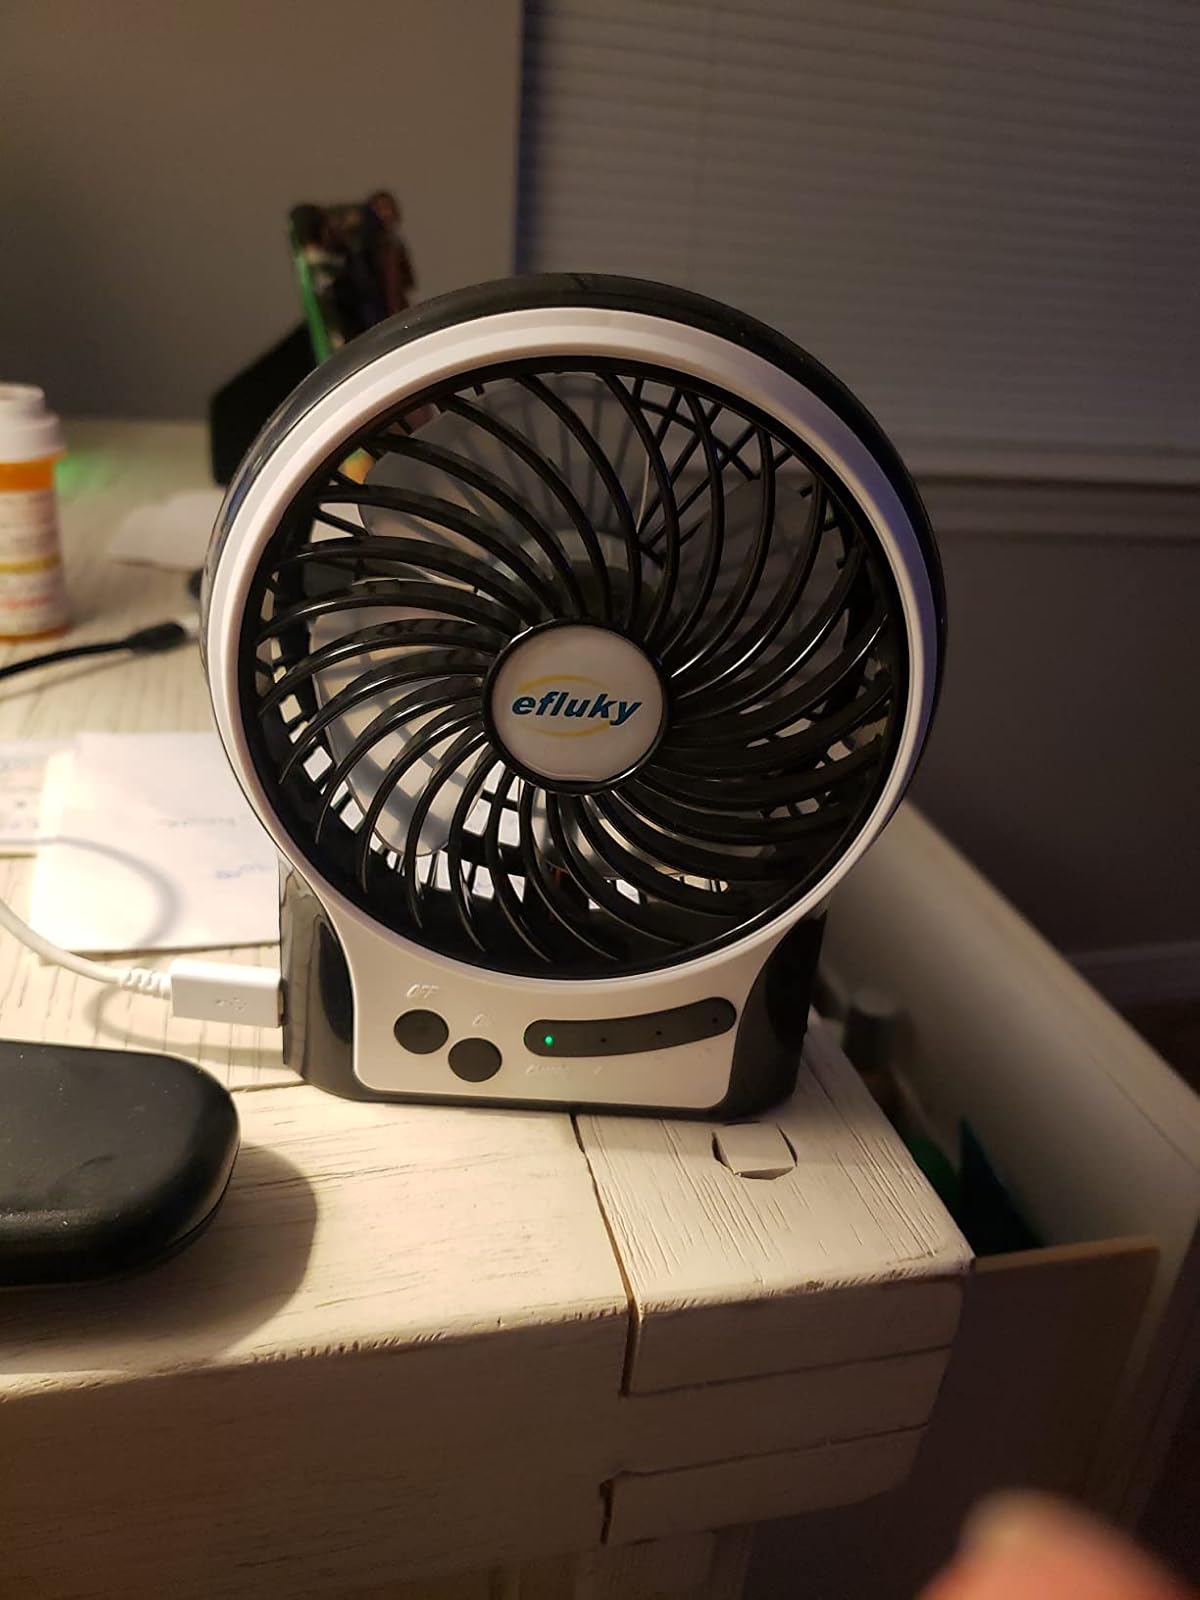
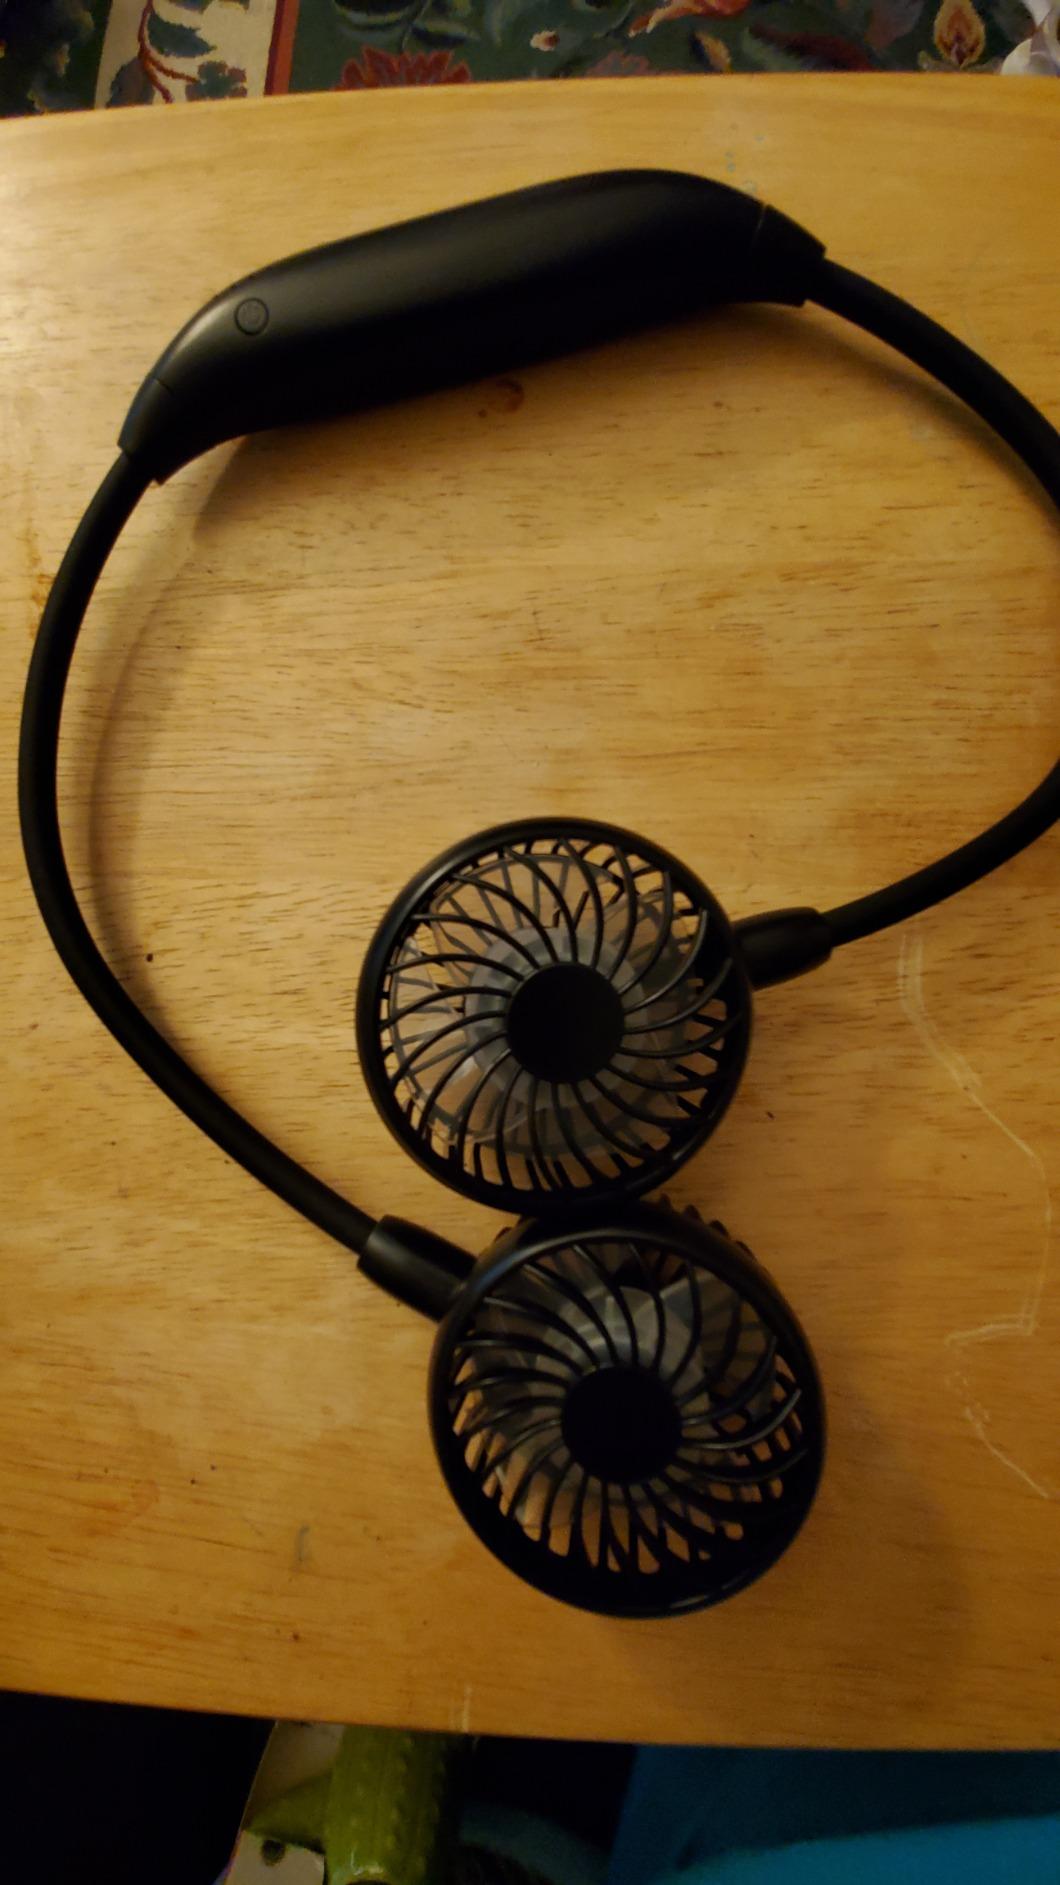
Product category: fan
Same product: no